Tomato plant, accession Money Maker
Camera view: bottom (45 deg); turntable rotation: 120 degrees
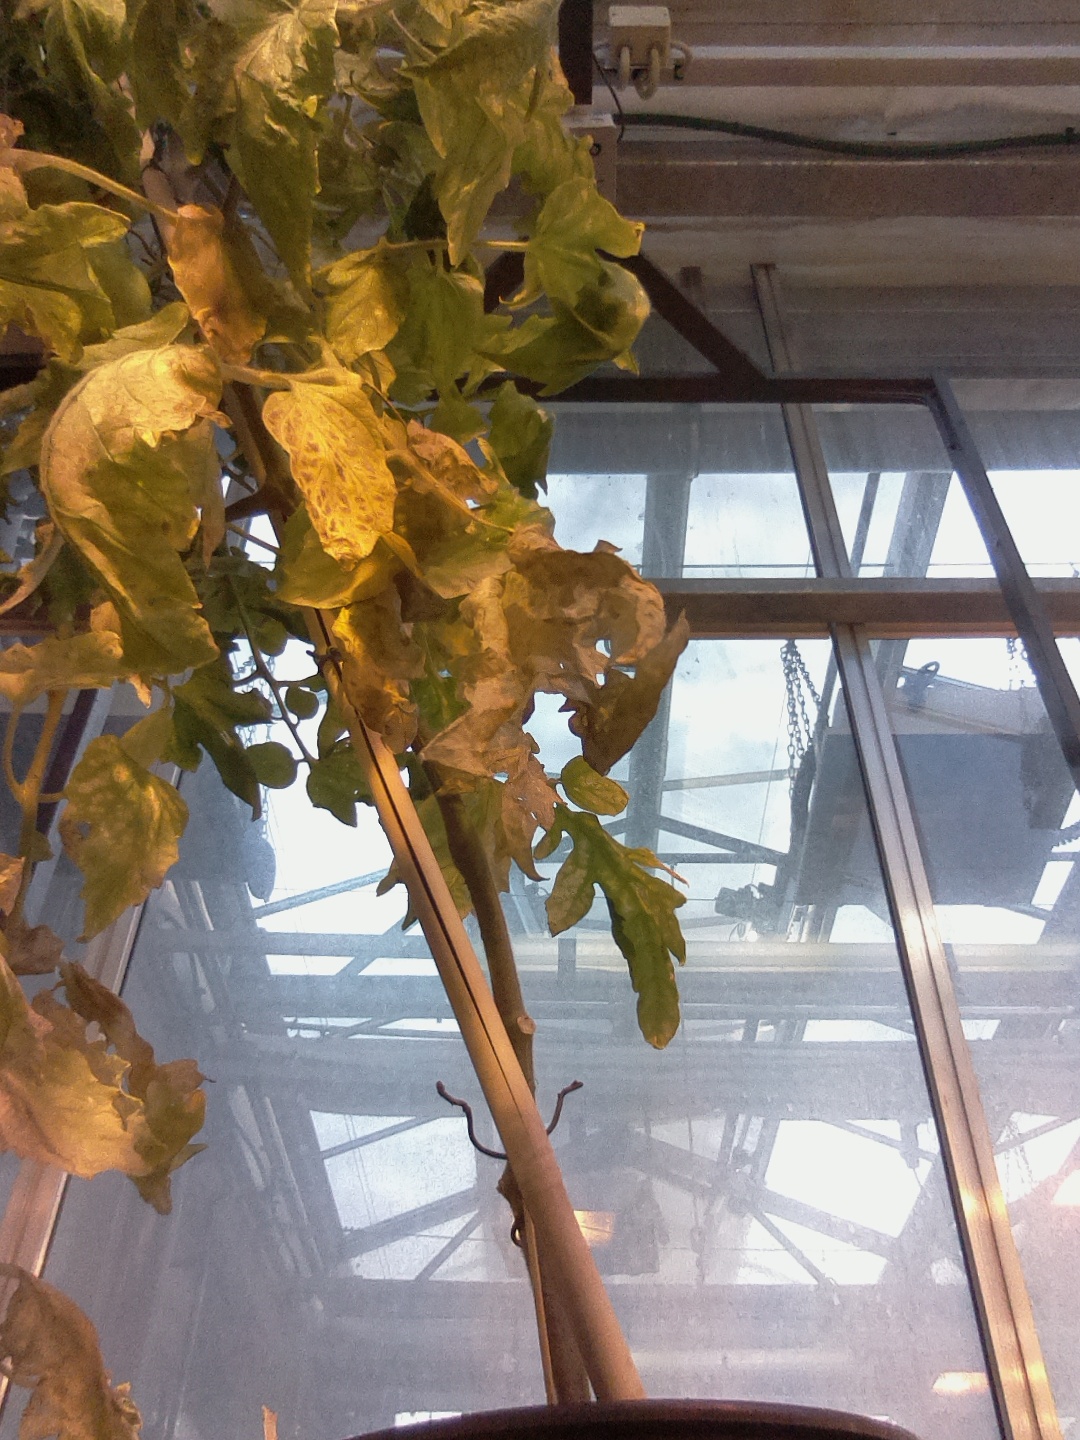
BBCH growth stage 79: 90% -100% of final fruit size